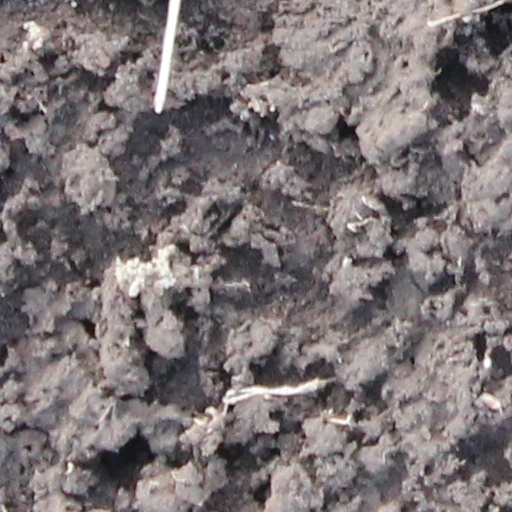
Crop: wheat